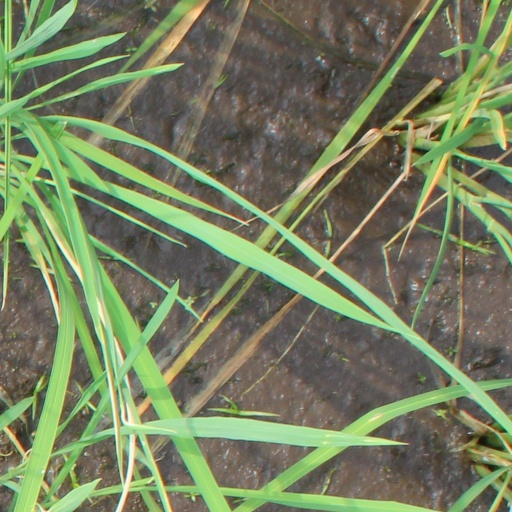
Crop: rice